Mainz

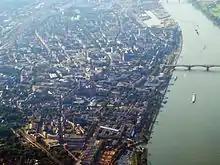
Aerial photograph of Mainz

Johannes Gutenberg, credited with the invention of the printing press, was born here and died here. Since 1968 the Mainzer Johannisnacht commemorates the person Johannes Gutenberg in his native city. The Mainz University, which was refounded in 1946, is named after Gutenberg; the earlier University of Mainz that dated back to 1477 had been closed down by Napoleon's troops in 1798.